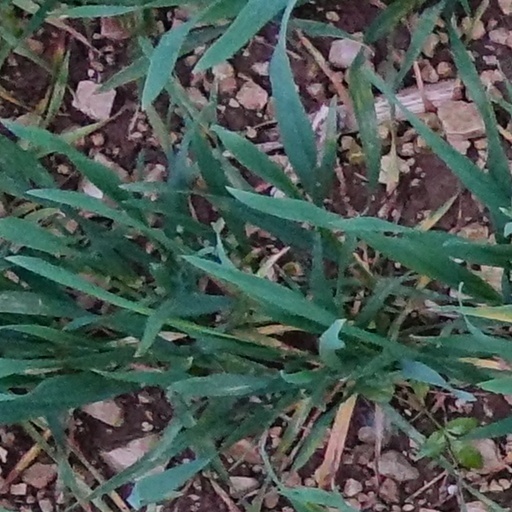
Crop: wheat